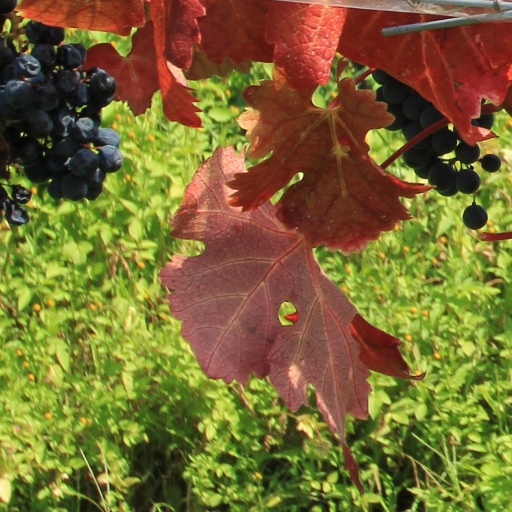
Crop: grape